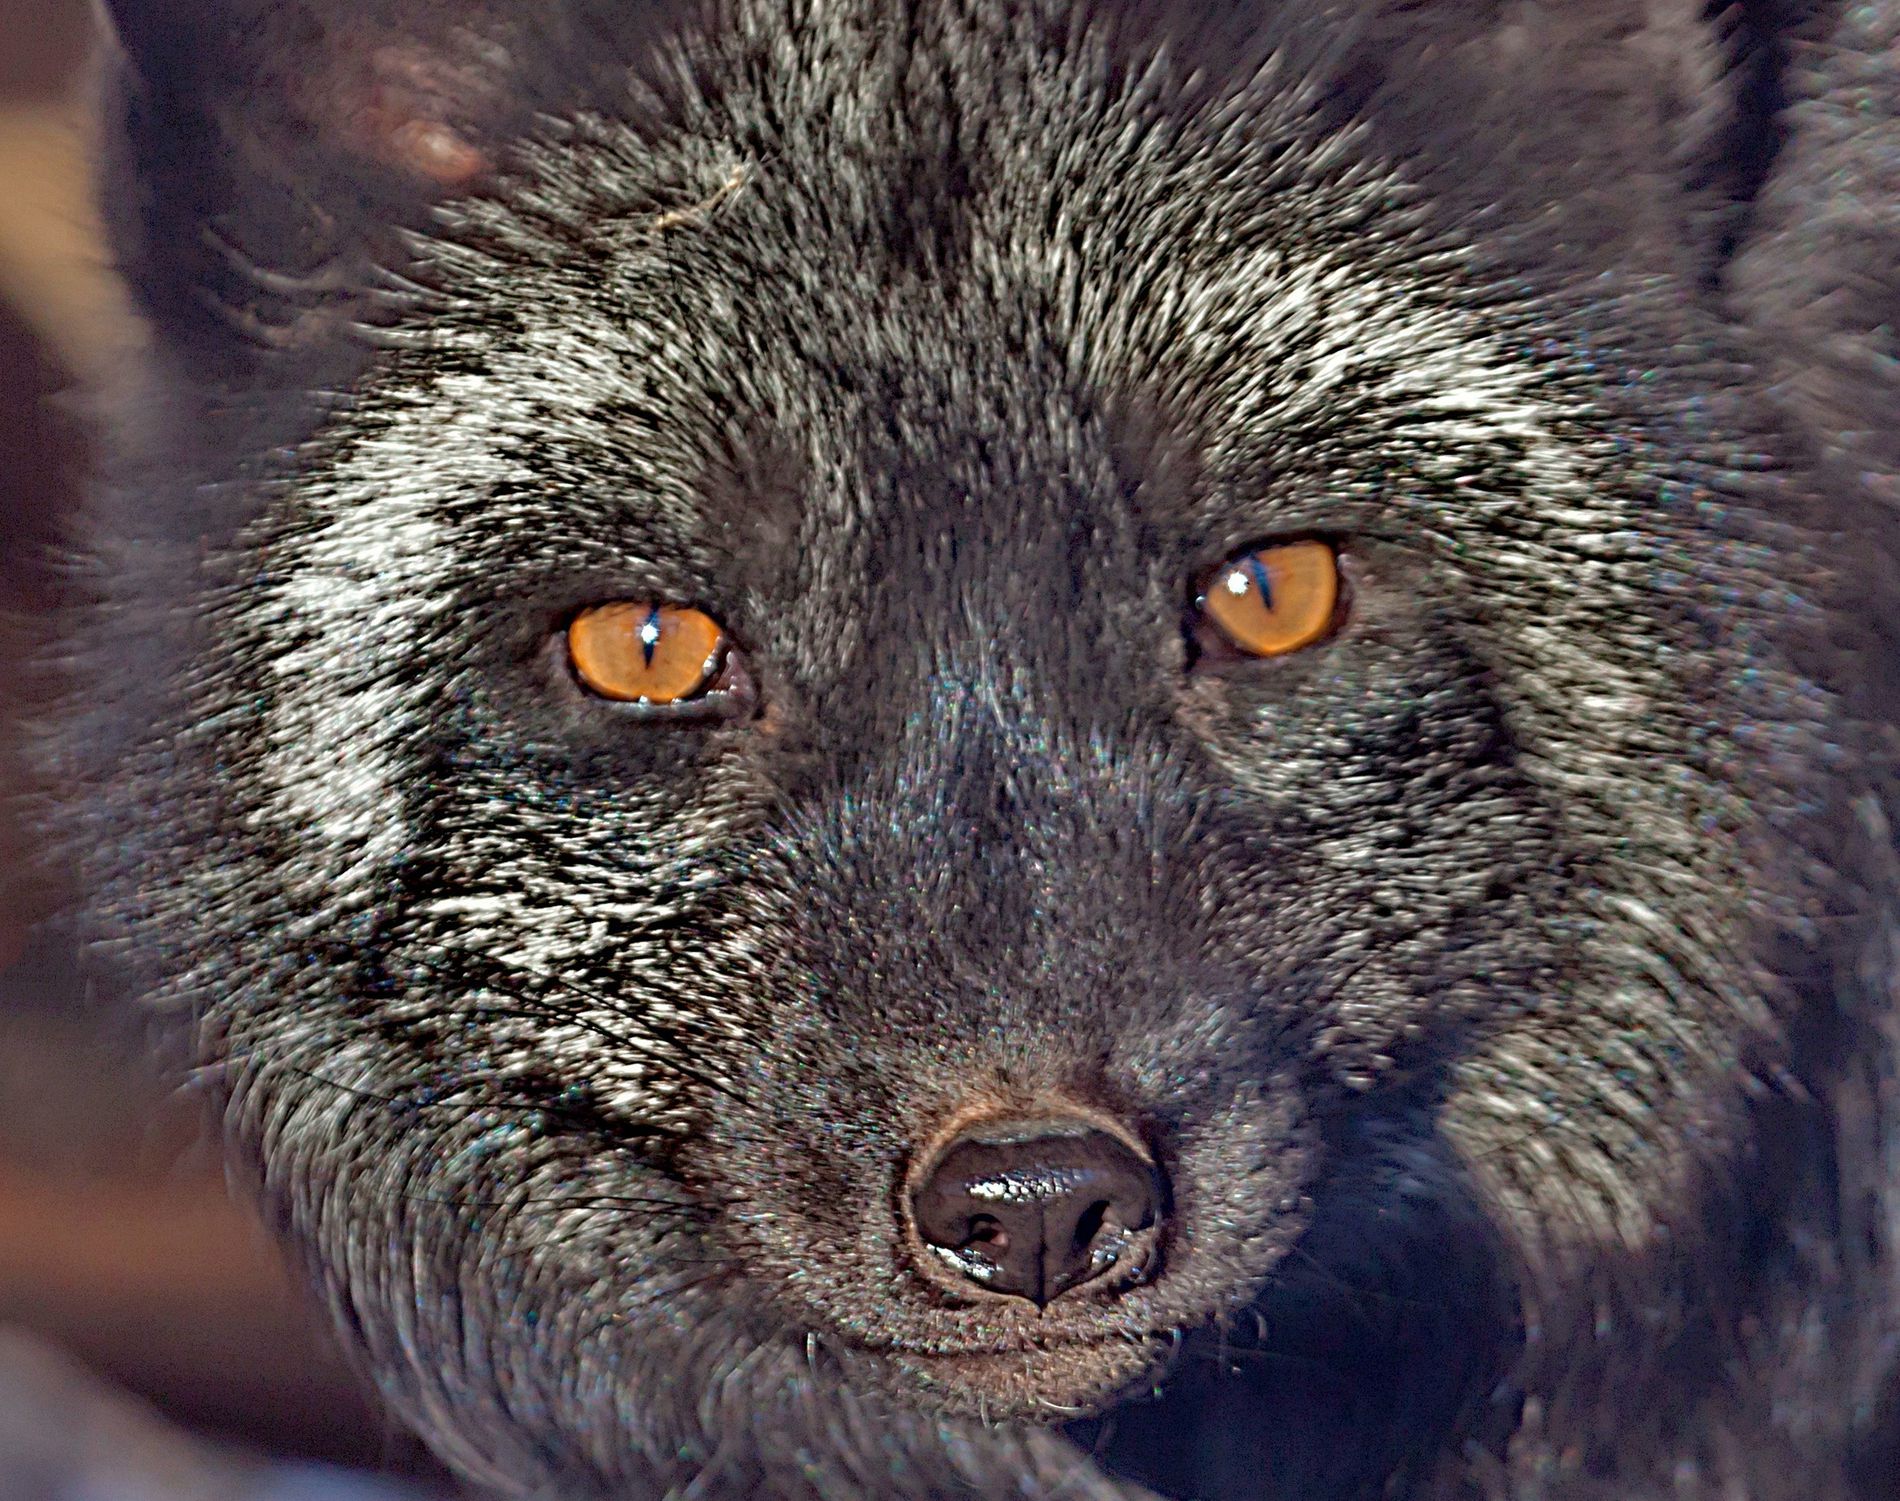
Golden Eyes
A black fox with golden eyes is looking at the camera with a strike look, his fur is black with a slight touch of silver.
A close up-shot, direct light focuses on the details of the fox and fur texture, the beauty of the shot shows the sharpness of the wild animals and wildlife in a mysterious and attractive atmosphere The blurry background increases the visibility of the beauty of the fox.
Labels: Animal, Mammal, Bird, Fox, Wildlife, Coyote, Canine, Kit Fox, Grey Fox, Wolf, Blurry Background
Camera: Canon Canon EOS 5D Mark II
Lens: EF100-400mm f/4.5-5.6L IS USM, Canon EF 100-400mm f/4.5-5.6L IS
Aperture: F5.6
Exposure: 1/125 sec
ISO: 400
Focal length: 400.0 mm